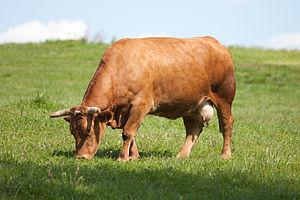
L'Espagne est un pays d'élevage où la race bovine tient une place très importante. Le contexte géographique a façonné de nombreuses races bouchères. En revanche, les races autochtones sont de mauvaises à moyennes laitières, aussi des races purement laitières ont été importées pour assurer l'alimentation de l'industrie agroalimentaire.